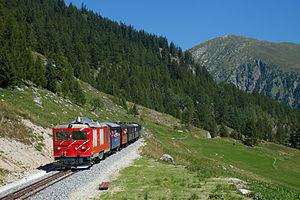
La ligne sommitale de la Furka est une ligne de chemin de fer à crémaillère suisse à voie métrique entre Realp et Oberwald via le tunnel de faîte du col de la Furka, exploitée par la Dampfbahn Furka-Bergstrecke AG. D'une longueur de presque 18 km, c'est la plus longue ligne non électrifiée du pays.